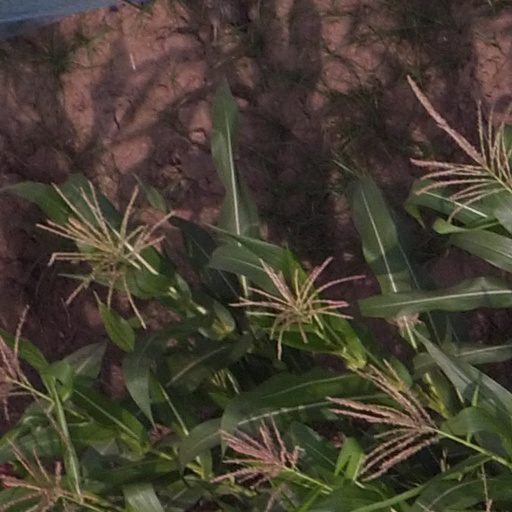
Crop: maize; corn